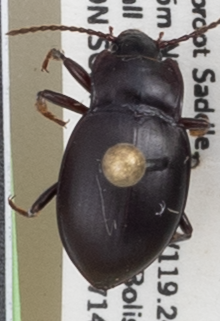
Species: Metrius contractus
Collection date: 2021-07-14
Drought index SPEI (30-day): -2.09
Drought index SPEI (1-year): -2.09
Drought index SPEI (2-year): -2.09